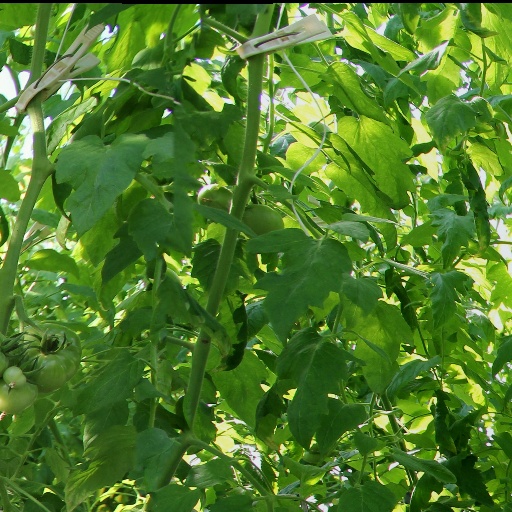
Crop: tomato